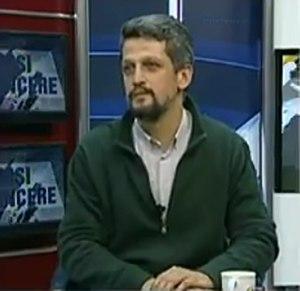
Garo Paylan est un homme politique turc d'origine arménienne.